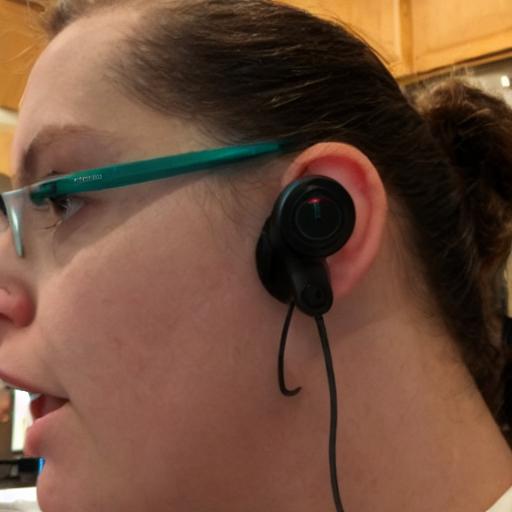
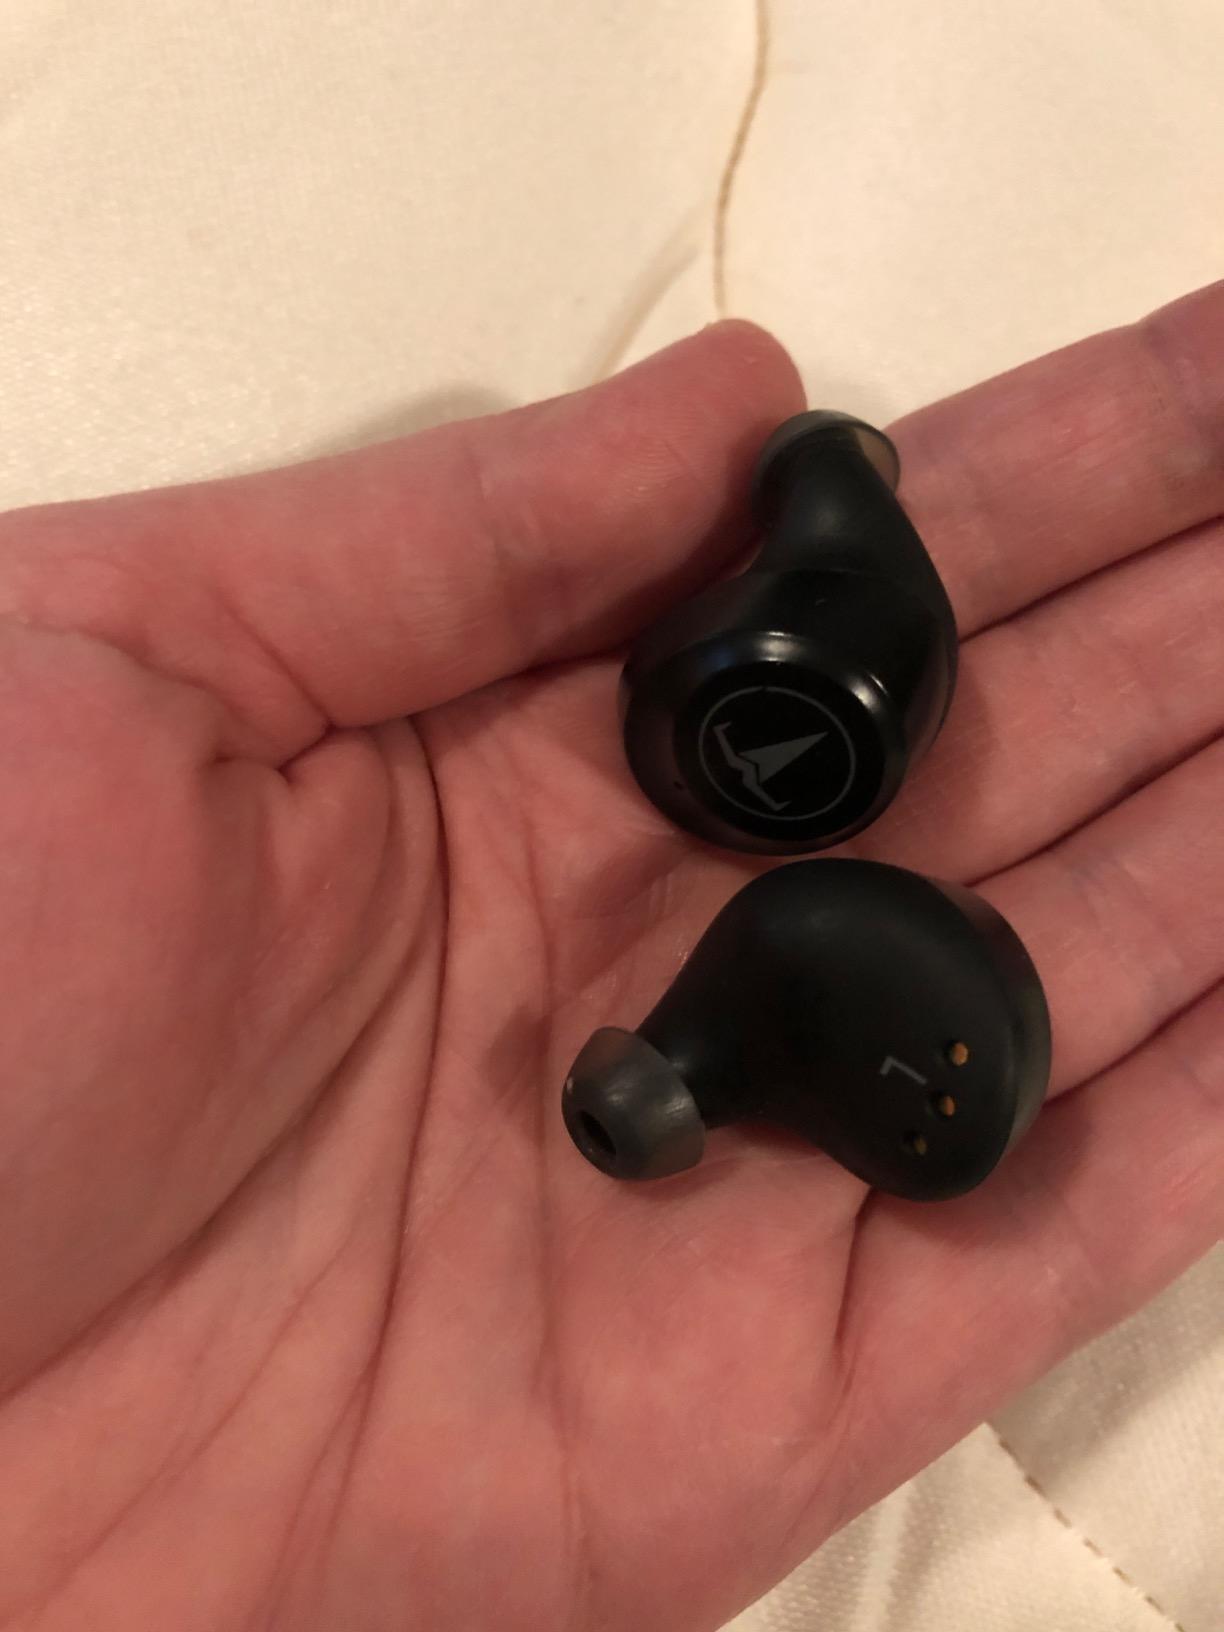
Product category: earbuds
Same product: no